Walter Muma

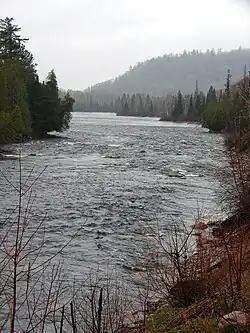
Mississagi River

On June 12, Muma crossed into Manitoba, crossing the Red River. Two days later, he crossed into Saskatchewan, passing Regina, and on June 18, he crossed into Alberta. Most of the terrain, thus far, had proved to be relatively easy to traverse on the moped, as it is primarily flatland prairie, however he did have some difficulty with a few dirt roads. Three weeks after beginning his journey, he reached the border of British Columbia and Dawson Creek.